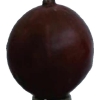
Label: gooseberry